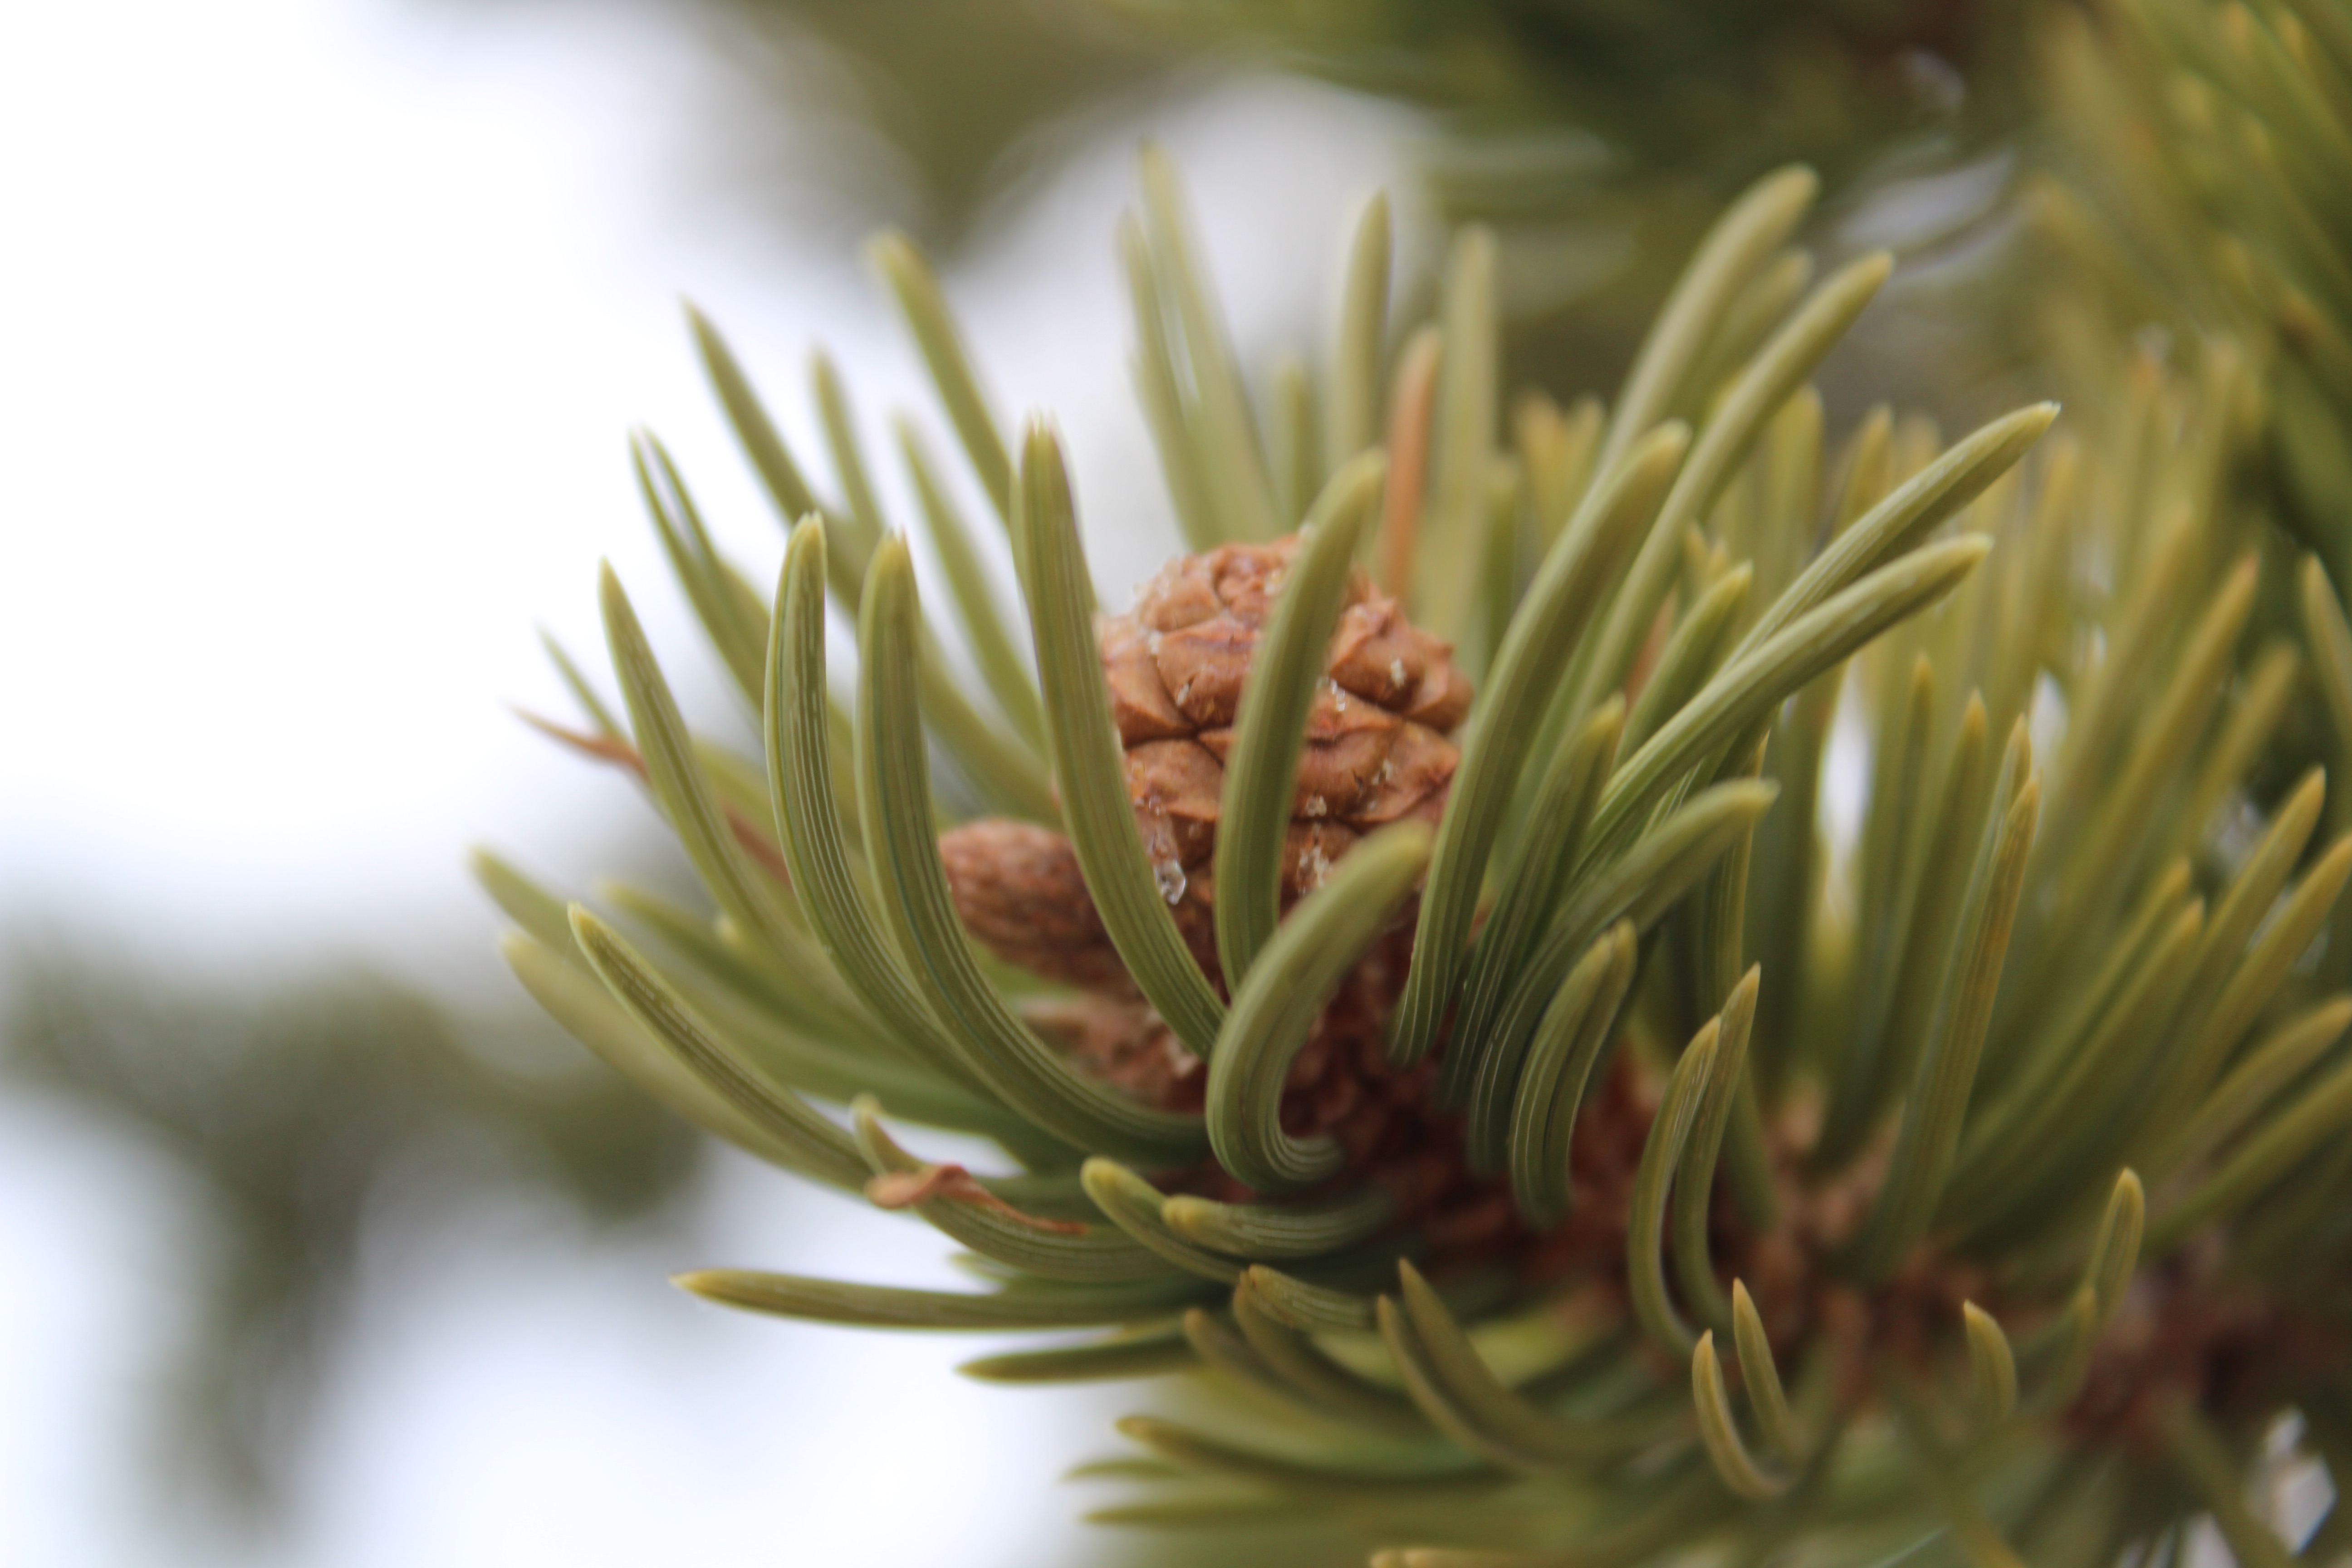
tree, branch, plant, leaf, flower, green, evergreen, botany, fir, flora, twig, conifer, close up, spruce, shrub, larch, macro photography, flowering plant, pine family, woody plant, land plant